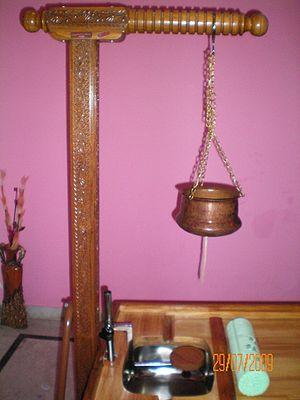
L'ayurveda est une forme de médecine traditionnelle non conventionnelle originaire de l'Inde également pratiquée dans d'autres parties du monde. L'āyurveda, ayurvéda ou encore médecine ayurvédique – en devanāgarī : आयुर्वॆद, la « science de la vie », de āyus et veda – puiserait ses sources dans le Véda, ensemble de textes sacrés de l'Inde antique. En l'occurrence, il s'agit d'une approche médicale « holistique » datant de la civilisation védique et toujours pratiquée aujourd'hui. En Inde, depuis novembre 2014, elle est promue par le ministère du Yoga fondé par le Premier ministre nationaliste Narendra Modi.